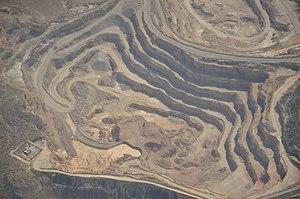
L’extractivisme est l’exploitation massive des ressources de la nature ou de la biosphère. La notion d'extractivisme est large et polysémique puisqu'elle désigne toutes les formes et tous les moyens d'exploitation industrielle de la nature. Selon la théorie marxiste, le travail ouvrier lié aux processus d'extraction des ressources représente également une forme d'extractivisme. L'extractivisme consiste à extraire, directement dans le milieu naturel et sans retour vers lui, des ressources naturelles qui ne se renouvellent pas ou peu, lentement, difficilement ou couteusement. Ce qui est extrait peut être des matières ou matériaux, des organismes vivants, des sources d'énergie, ou des molécules.